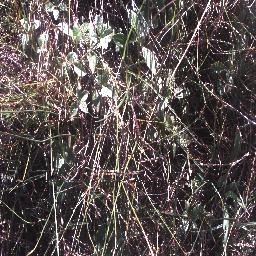
Label: negative